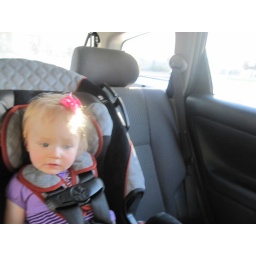
Lila sitting in her new big girl carseat.  Thanks Grandma Von and Papa Ray.